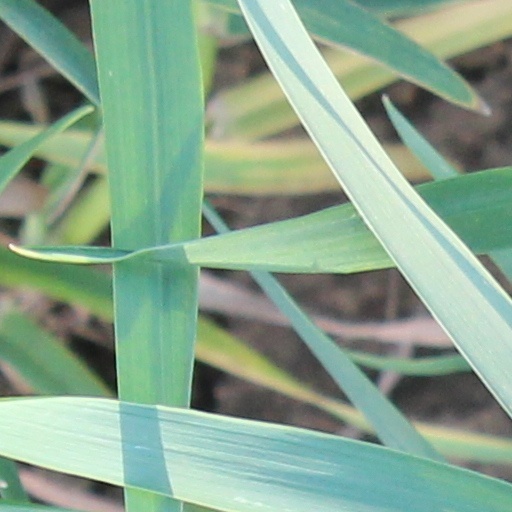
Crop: wheat